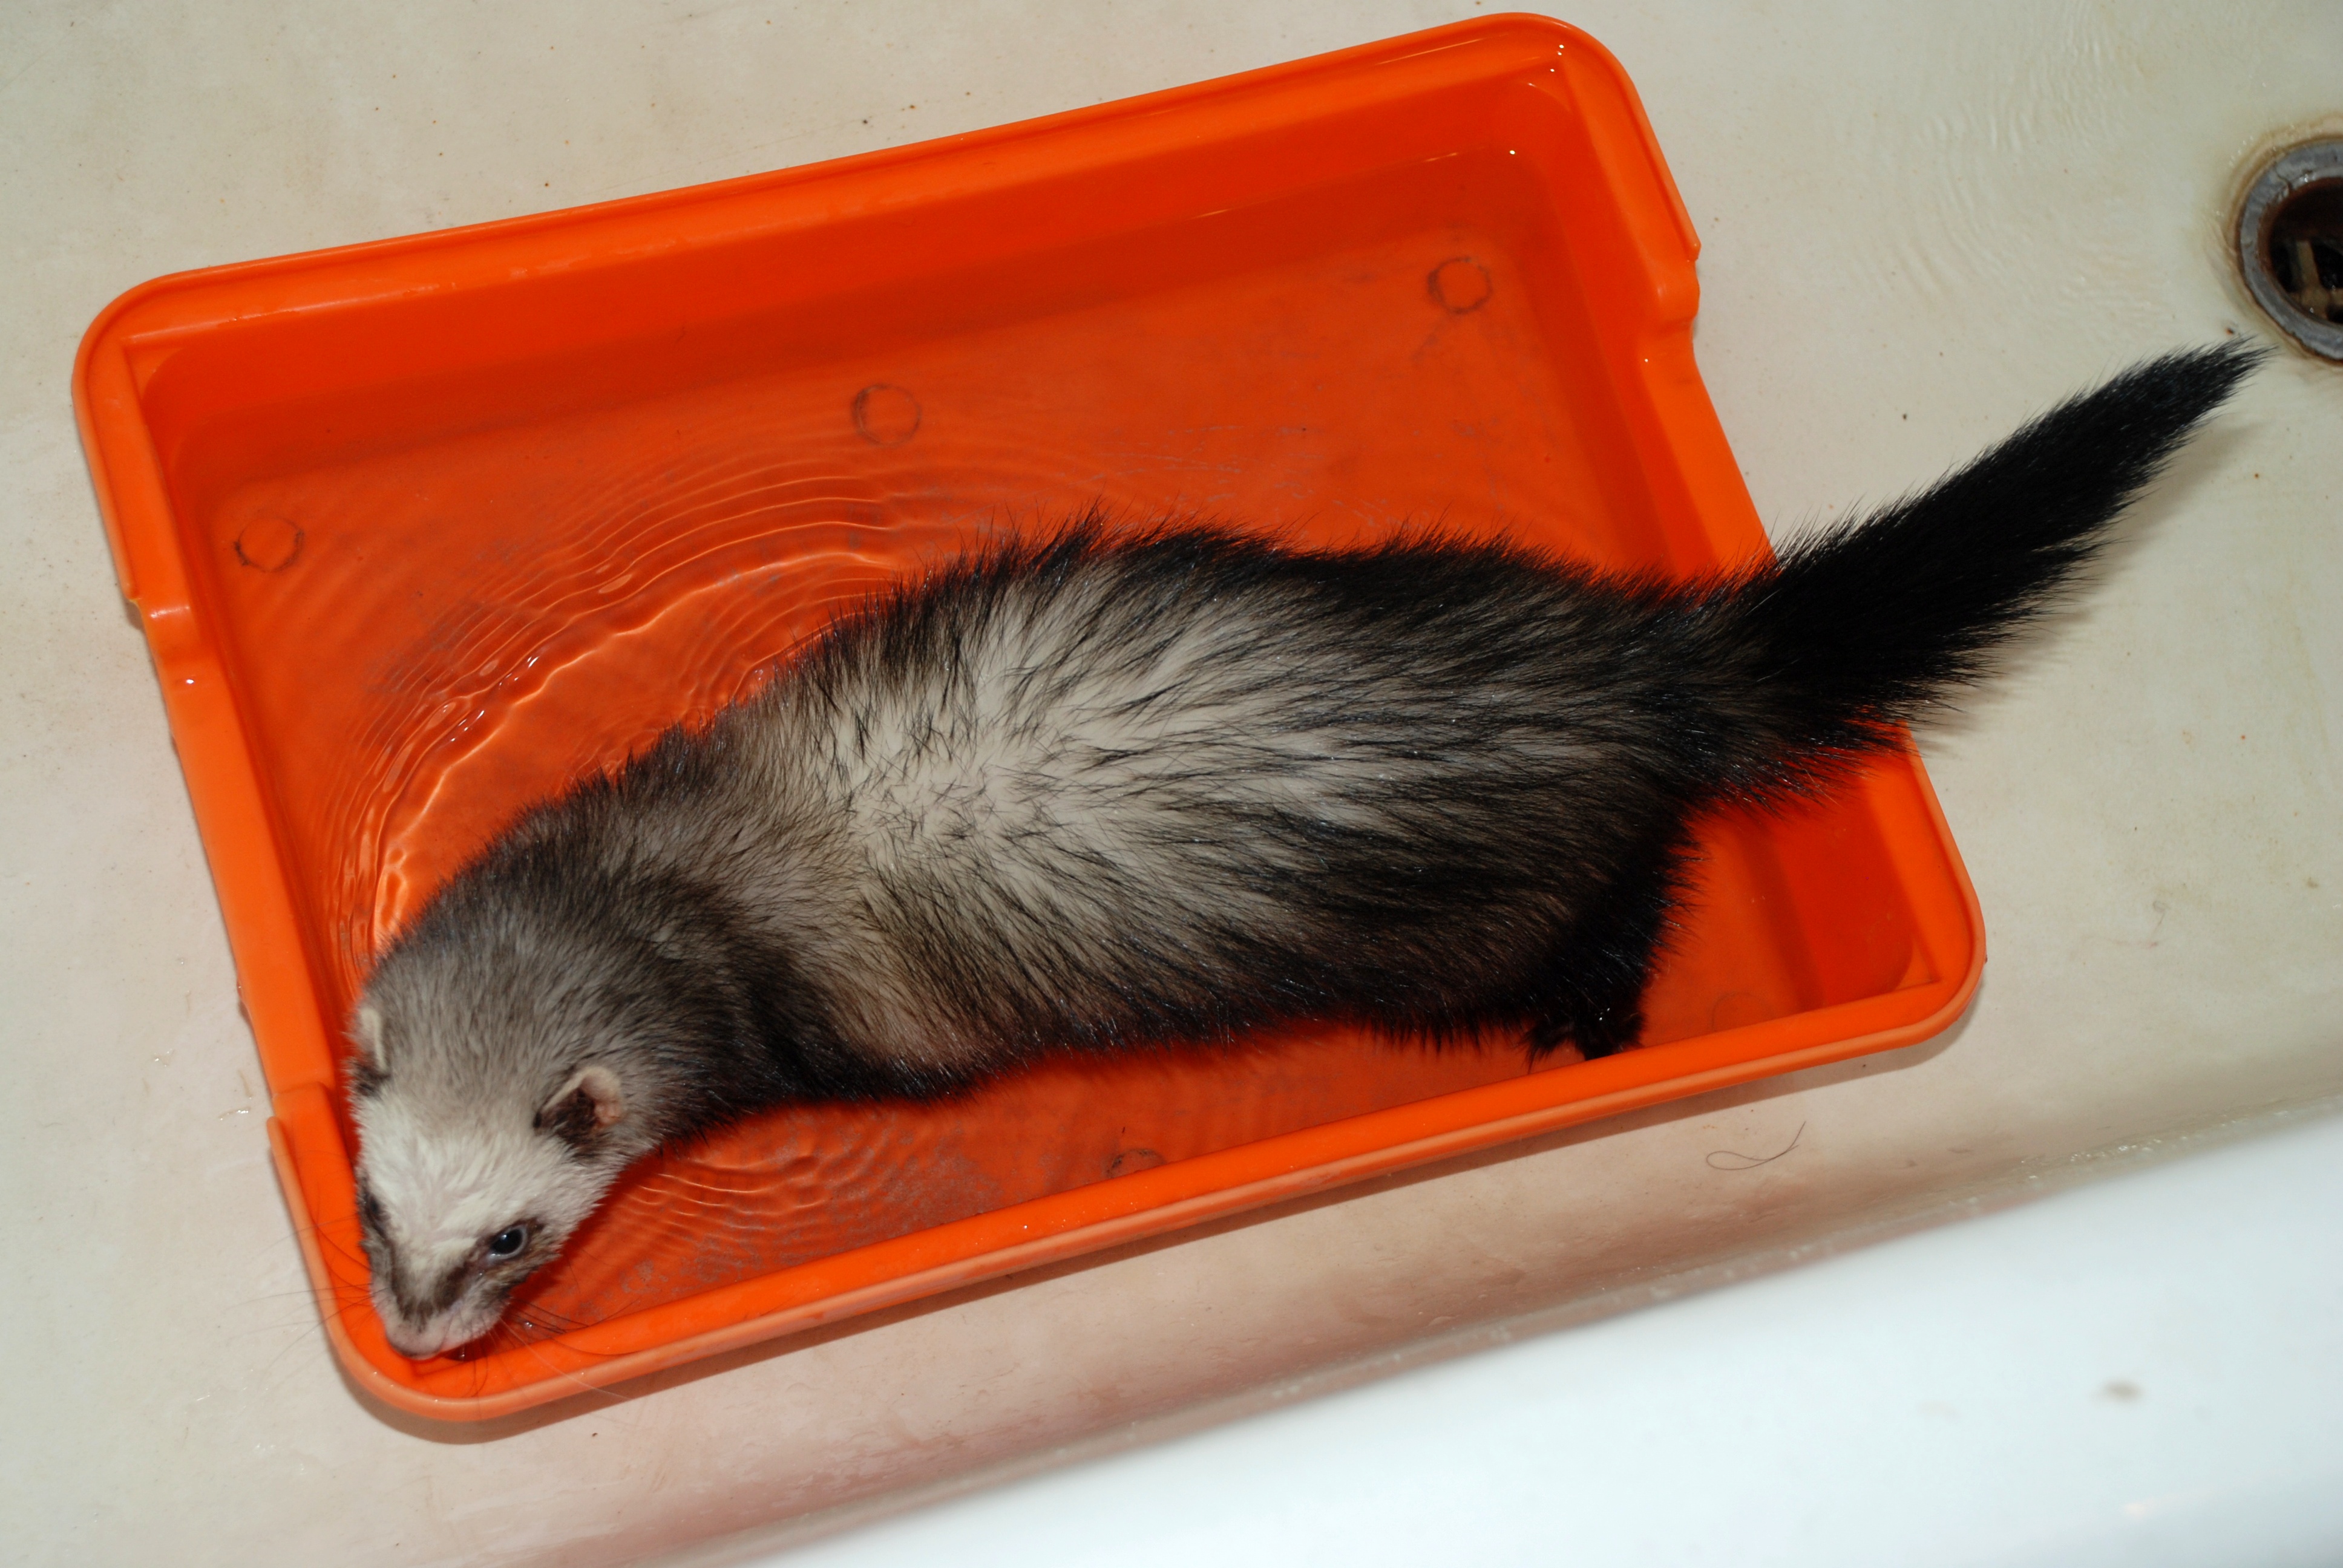
nature, mammal, nikon, whiskers, cool image, ferret, vertebrate, d80, nikond80, weasel, mustelidae, mustelinae